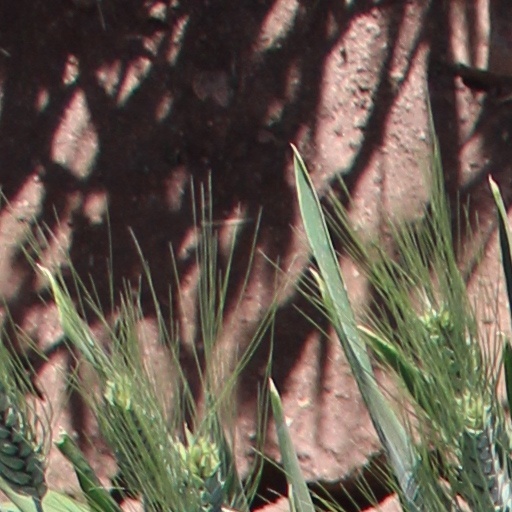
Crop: wheat